Chiisai Hito

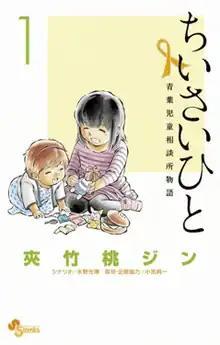
First volume cover

is a Japanese manga series written by Mitsuhiro Mizuno and illustrated by . It was first serialized in Shogakukan's manga magazine "Weekly Shōnen Sunday" from November 2010 to June 2012, and later in "Shōnen Sunday S" from June 2012 to October 2013, with its chapters collected in six volumes. A sequel, "Shin Chiisai Hito: Aoba Jidō Sōdanjo Monogatari", was serialized in "Shōnen Sunday S" from July 2016 to November 2023, with its chapters collected in fourteen volumes.